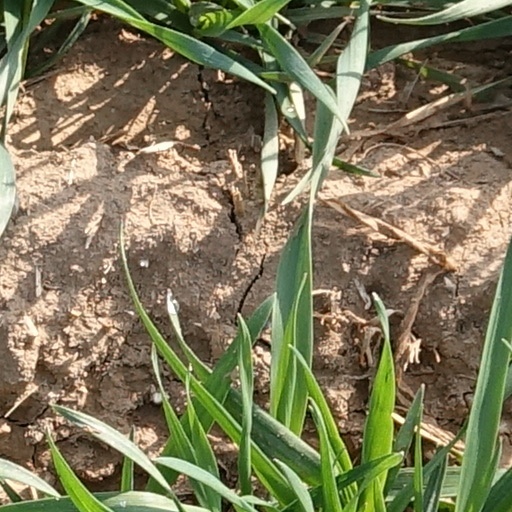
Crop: wheat